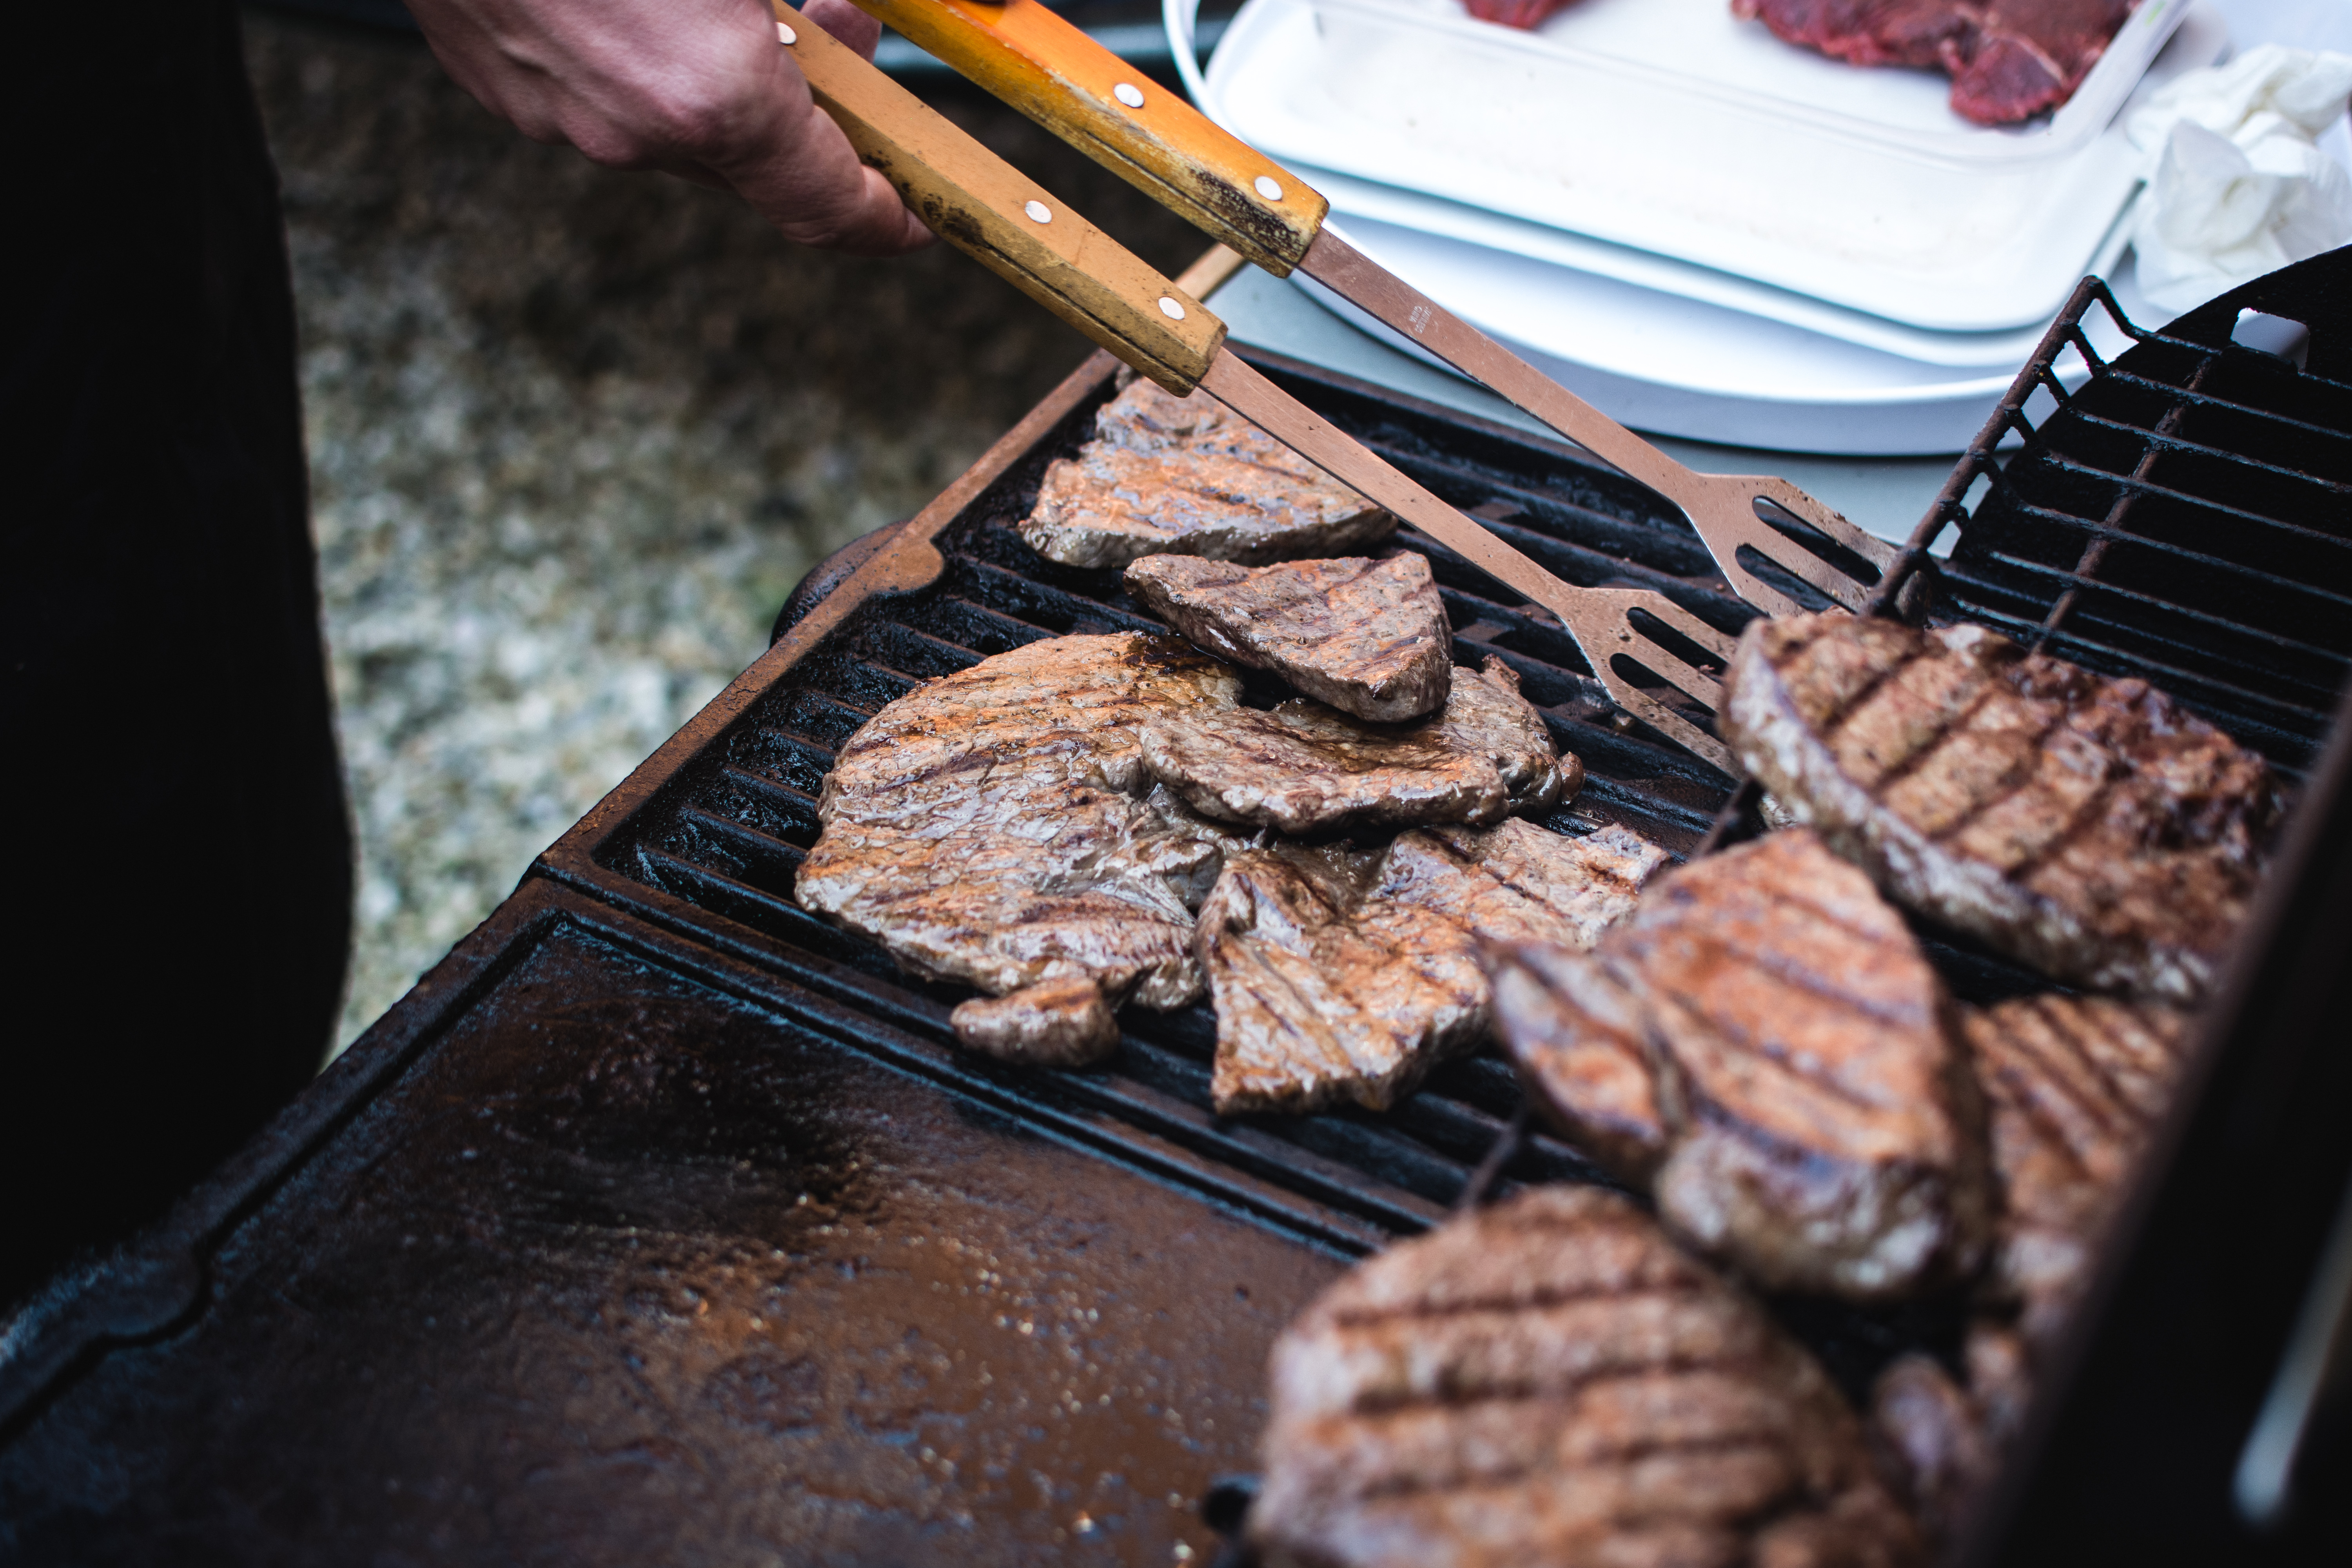
barbecue, grilling, barbecue grill, outdoor grill, cooking, food, dish, cuisine, churrasco food, roasting, grillades, meat, Barbacoa, steak, street food, carne asada, rib eye steak, brisket, galbi, beef, pork chop, venison